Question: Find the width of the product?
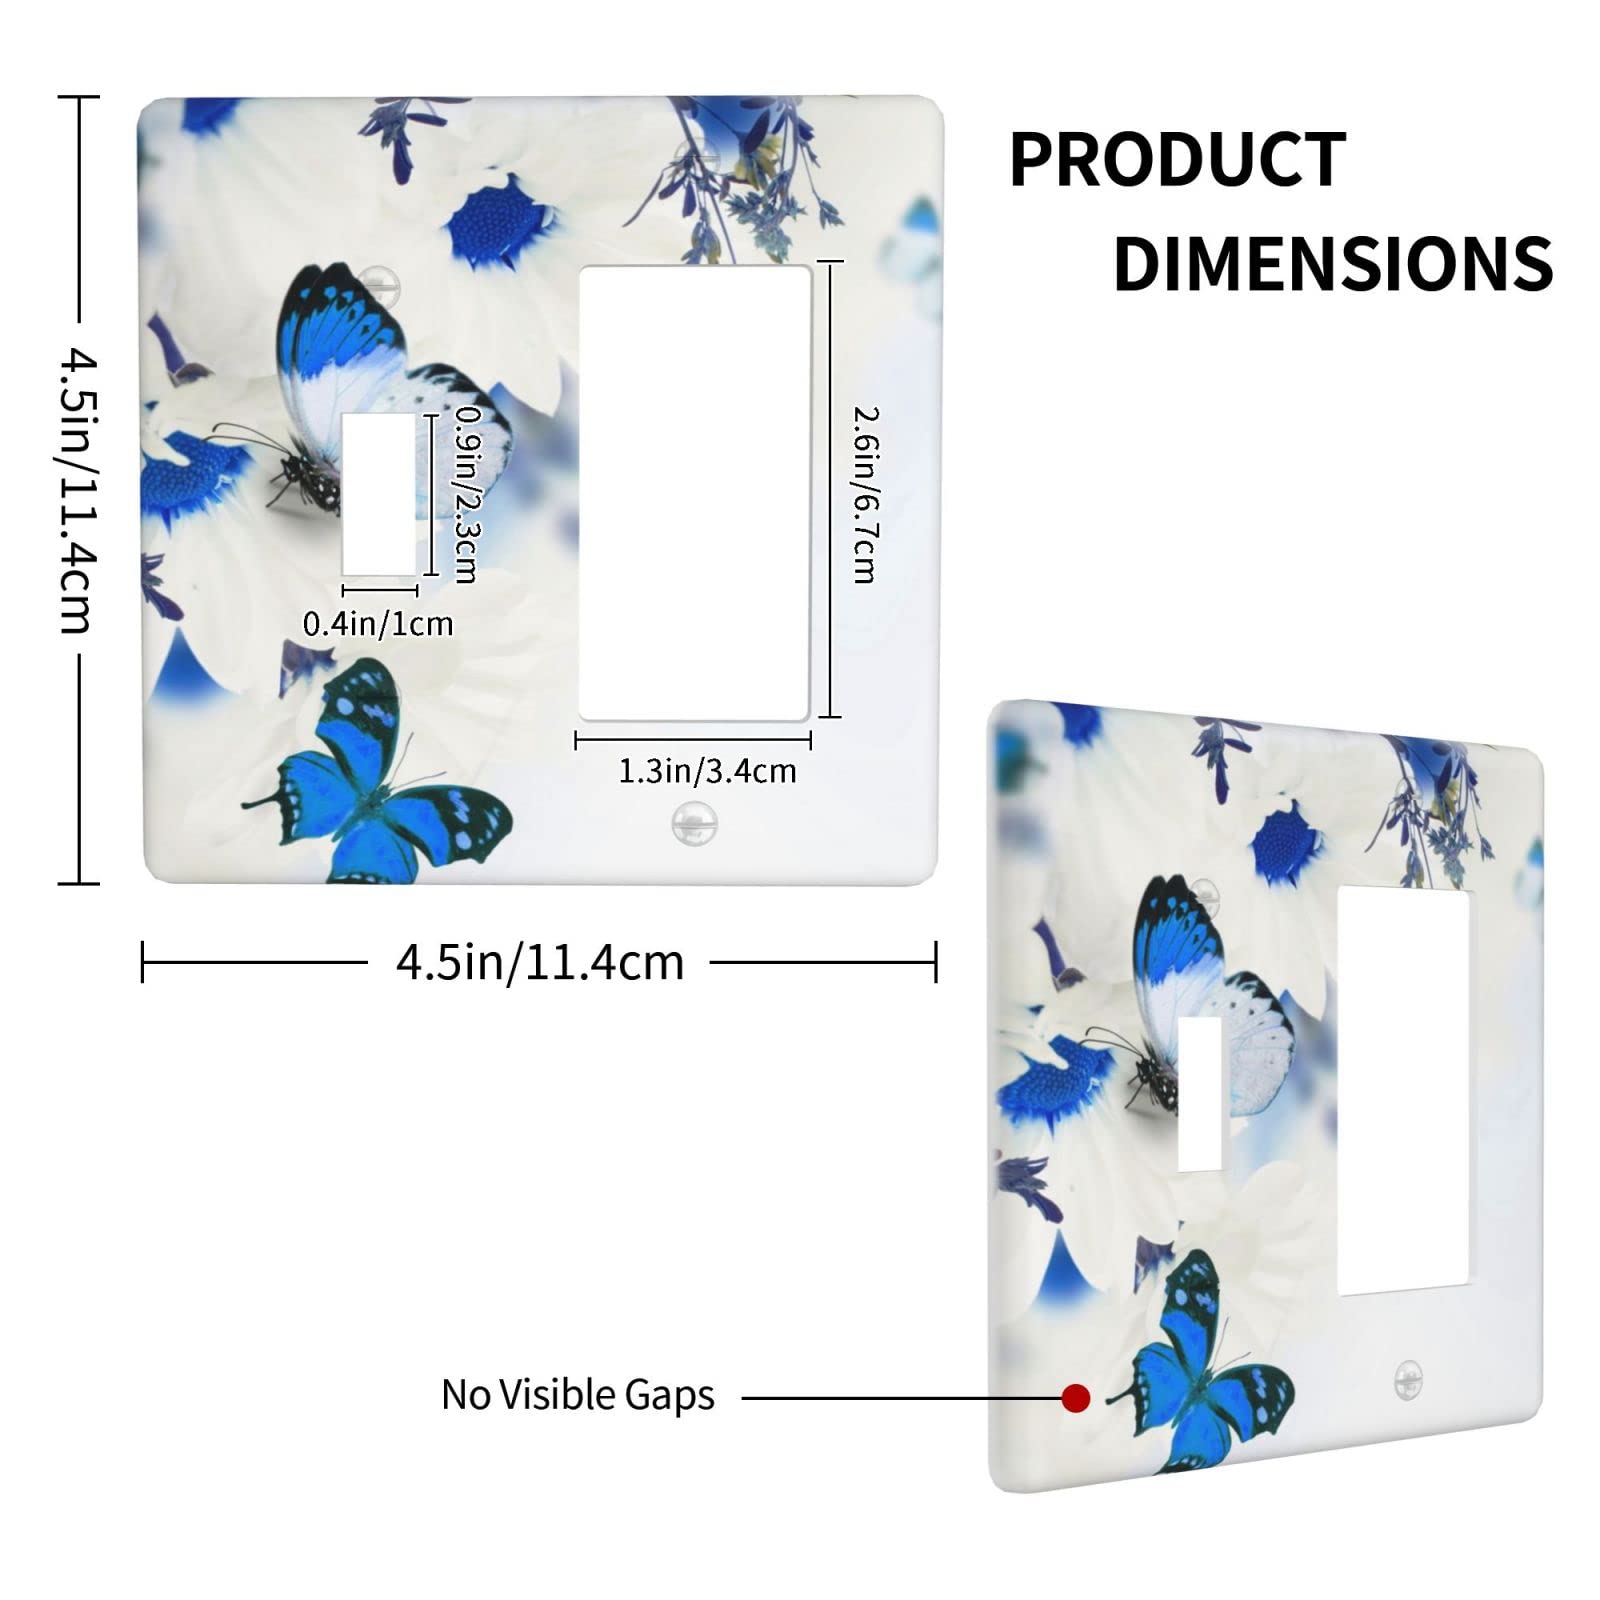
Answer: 11.4 centimetre